Thunder (2022 film)

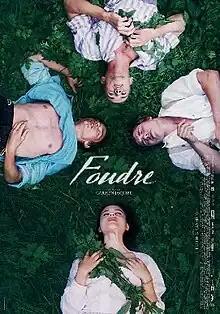
Film poster

Thunder is a 2022 Swiss drama film written and directed by Carmen Jaquier. Lilith Grasmug stars as Elisabeth, a young woman who, after spending several years in a convent school preparing to become a nun, returns home following her older sister's death and finds that her desires have changed.